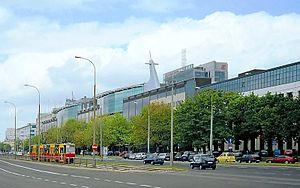
Wola est un arrondissement de Varsovie. Il contient une partie du quartier d'affaires de la ville.